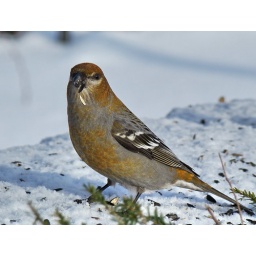
Seed in one side, shell out the other side. First year male pine grosbeak